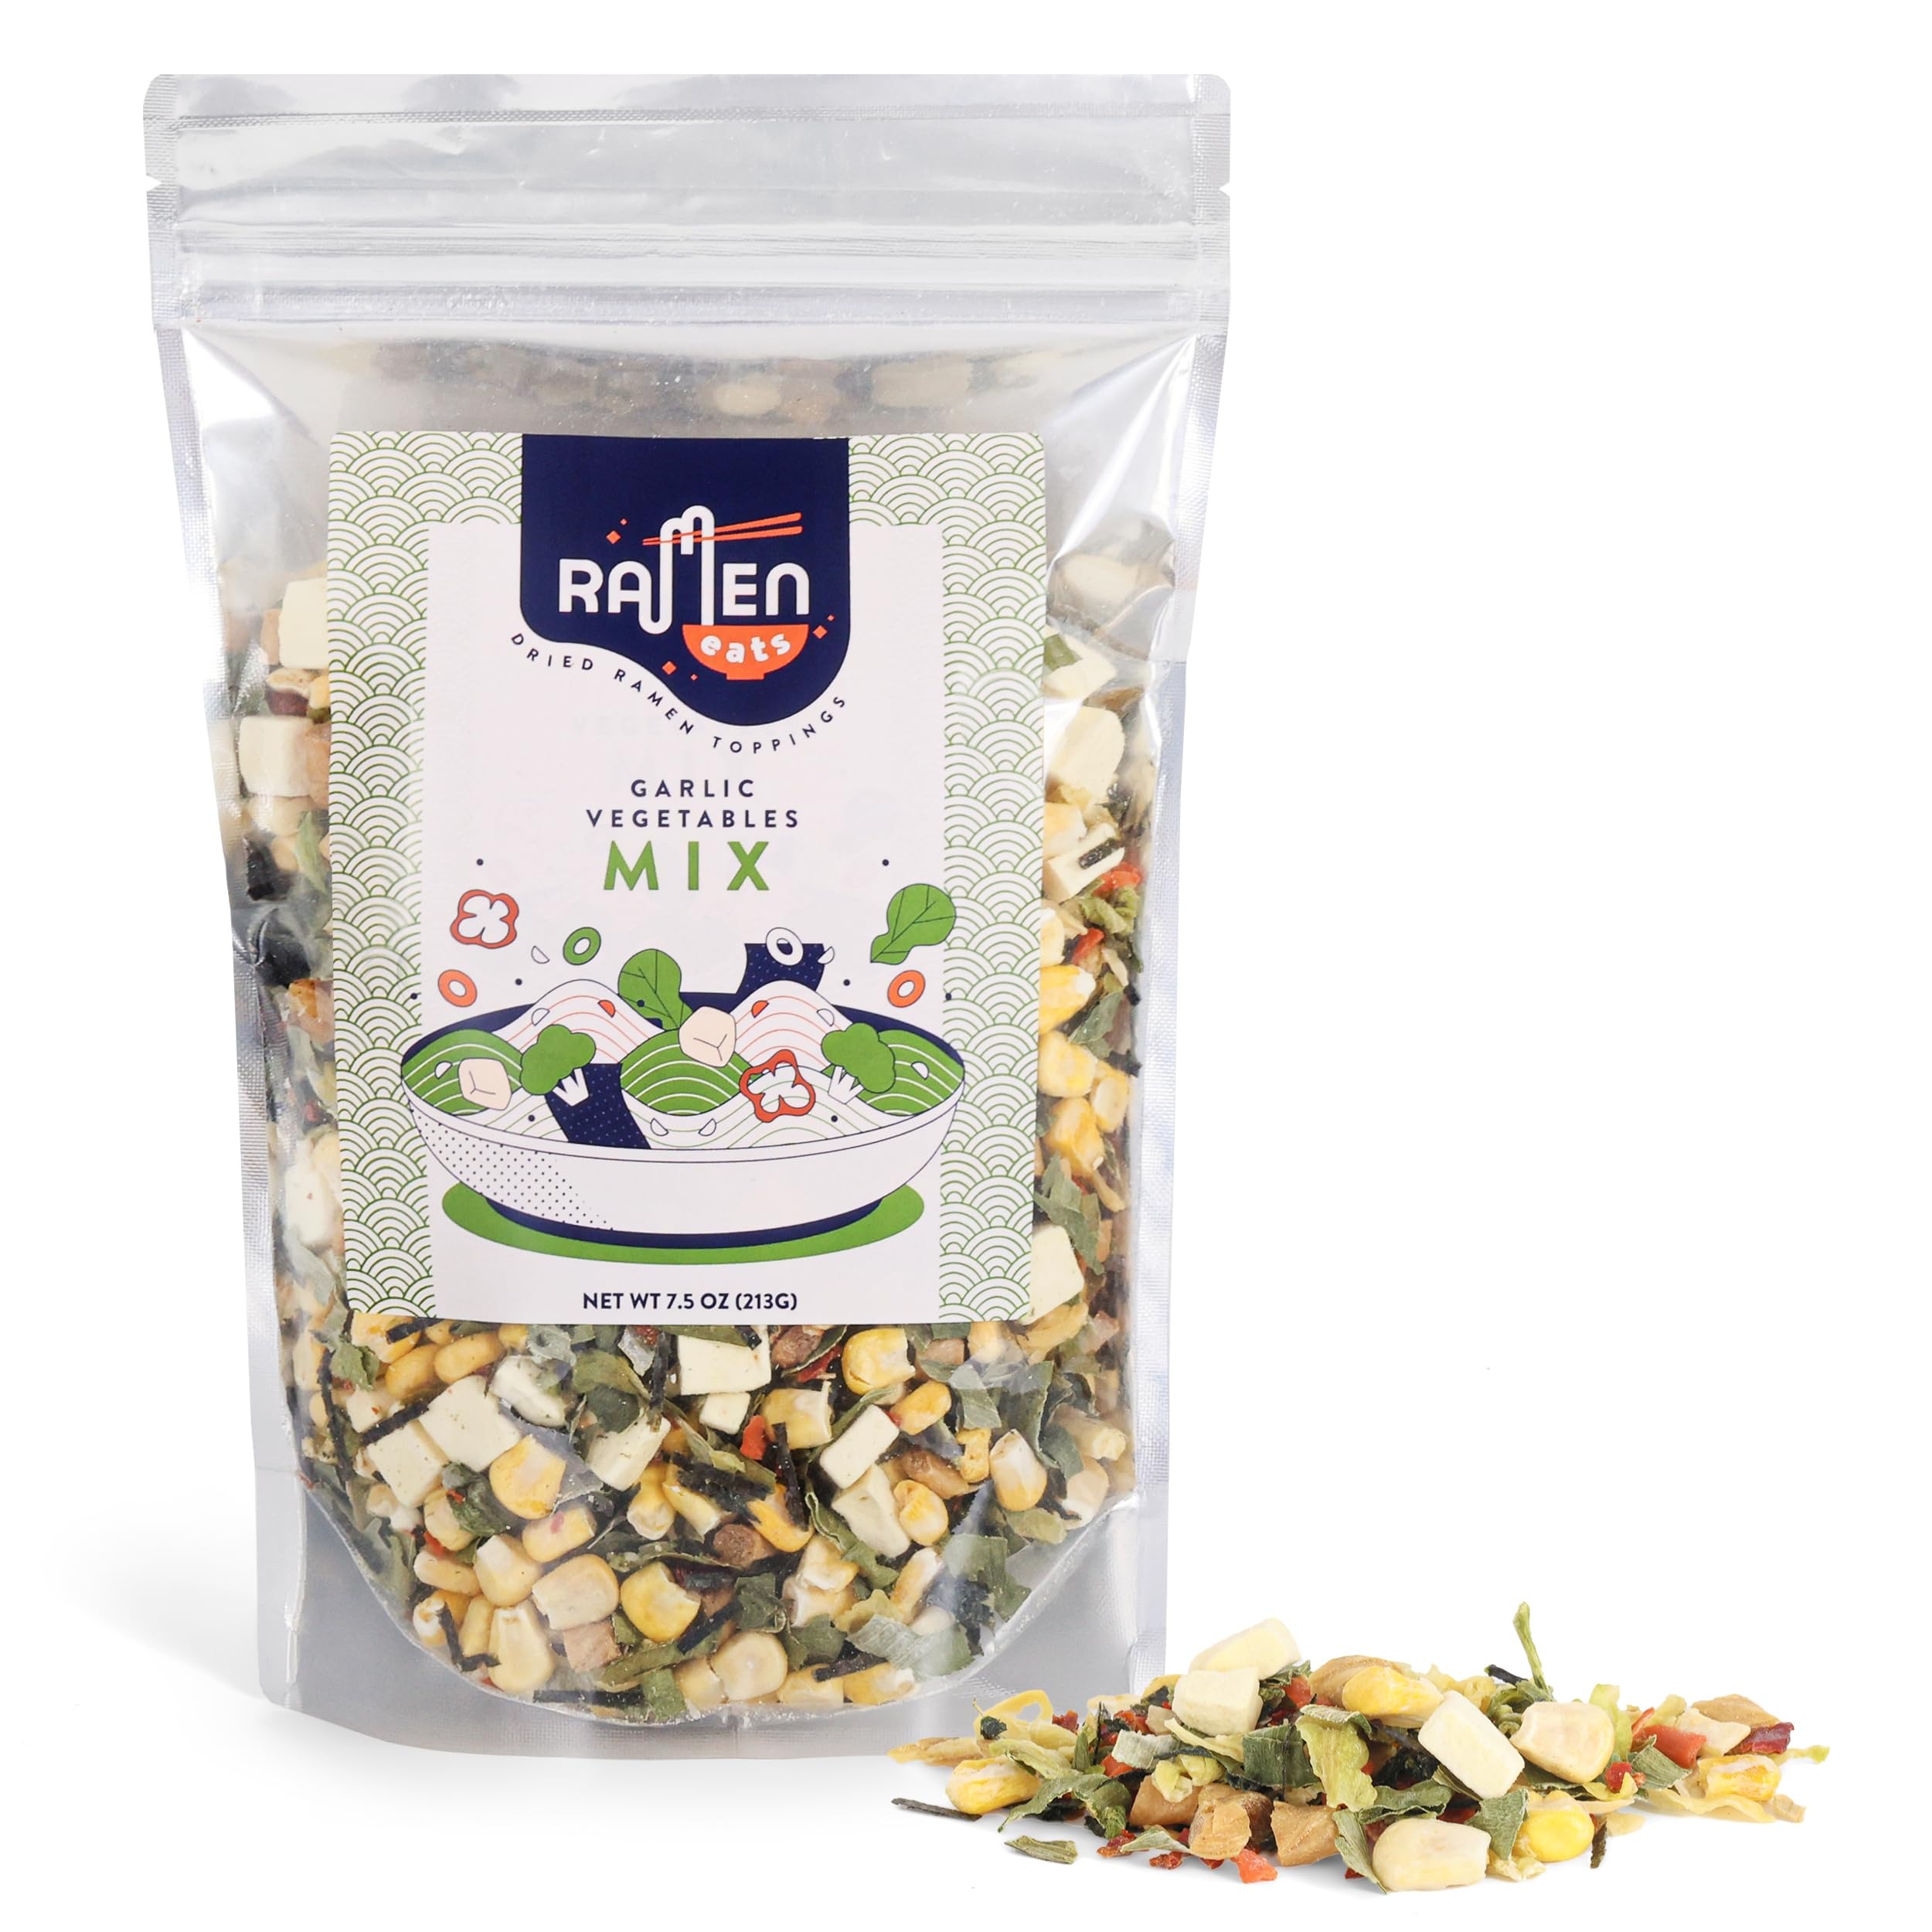
Item Name: Ramen Eats Garlic Tofu Vegetables Dried Ramen Toppings for Noodles, Rice and more (7.5 oz, Veggie Mix)
Bullet Point 1: Net Weight: 7.5 oz / Shelf life of up to 1.5 years
Bullet Point 2: Cabbage, Green Onion, Bean Curd, Corn, Red Bell Pepper, Dried Onion, Roasted Garlic, Bok Choy, Tofu, Carrot, Seaweed
Bullet Point 3: Whole Ingredients and no fillers
Bullet Point 4: Small-Batches: We're dedicated to using only the freshest ingredients, carefully sourced and dried in small batches to preserve maximum flavor
Bullet Point 5: Innovative Flavors: Our team are always pushing the boundaries of traditional ramen toppings, ensuring a unique experience. We are constantly testing new mixes
Product Description: Net Weight: 7.5 oz / Shelf life of up to 1.5 years
Value: 7.5
Unit: Ounce

Price: 13.99